Yup'ik

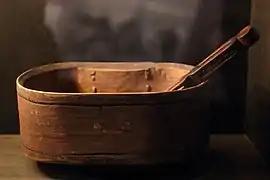
Tumnaq used to make Eskimo ice cream, circa 1910

An Eskimo yo-yo or Alaska yo-yo is a traditional two-balled skill toy played and performed by the Eskimo-speaking Alaska Natives, such as Inupiat, Siberian Yupik, and Yupʼik. It resembles fur-covered bolas and yo-yo. It is regarded as one of the most simple, yet most complex, cultural artifacts/toys in the world. The Eskimo yo-yo involves simultaneously swinging two sealskin balls suspended on caribou sinew strings in opposite directions with one hand. It is popular with Alaskans and tourists alike.